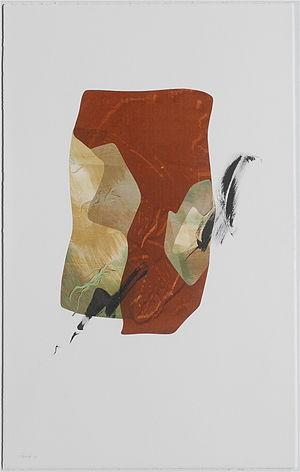
collage de Philippe Amrouche
Philippe Amrouche, né en 1966 à Angoulême, est un peintre français d'origine Algérienne.